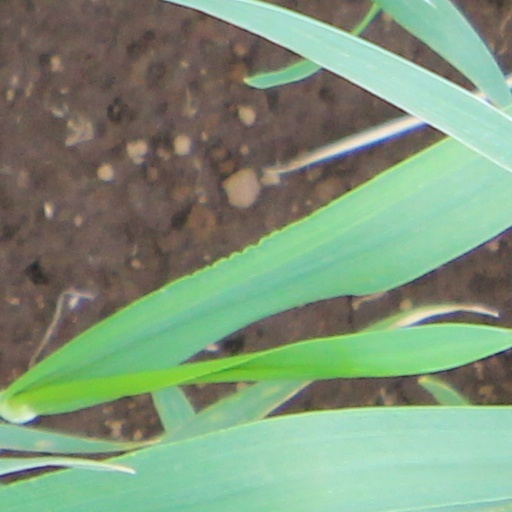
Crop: wheat